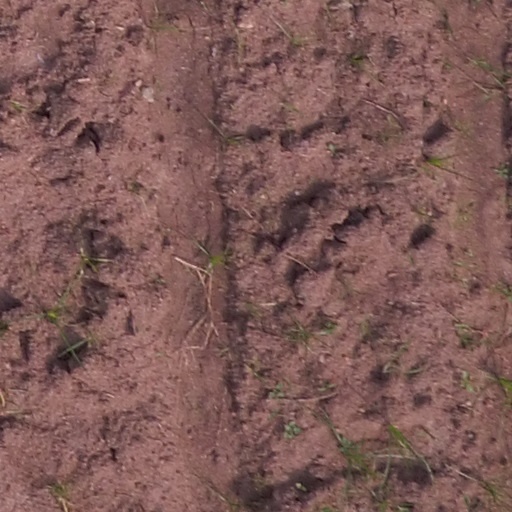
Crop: maize; corn